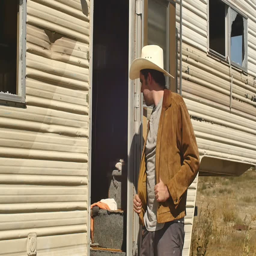
man next to abandoned trailer in an actual ghost town